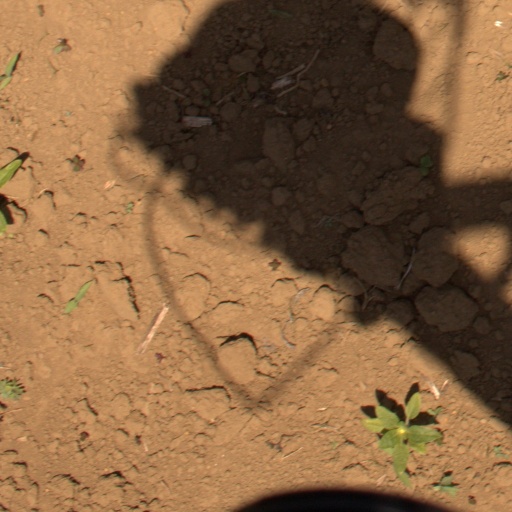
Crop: Jerusalem artichoke